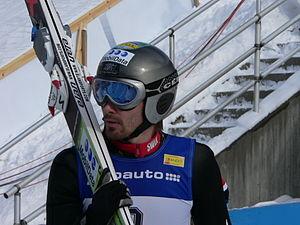
Jan Rune Grave, né le 8 mai 1977 à Skien, est un spécialiste norvégien du combiné nordique. Il est désormais assistant directeur technique sur des courses de combiné organisées par la fédération internationale de ski.